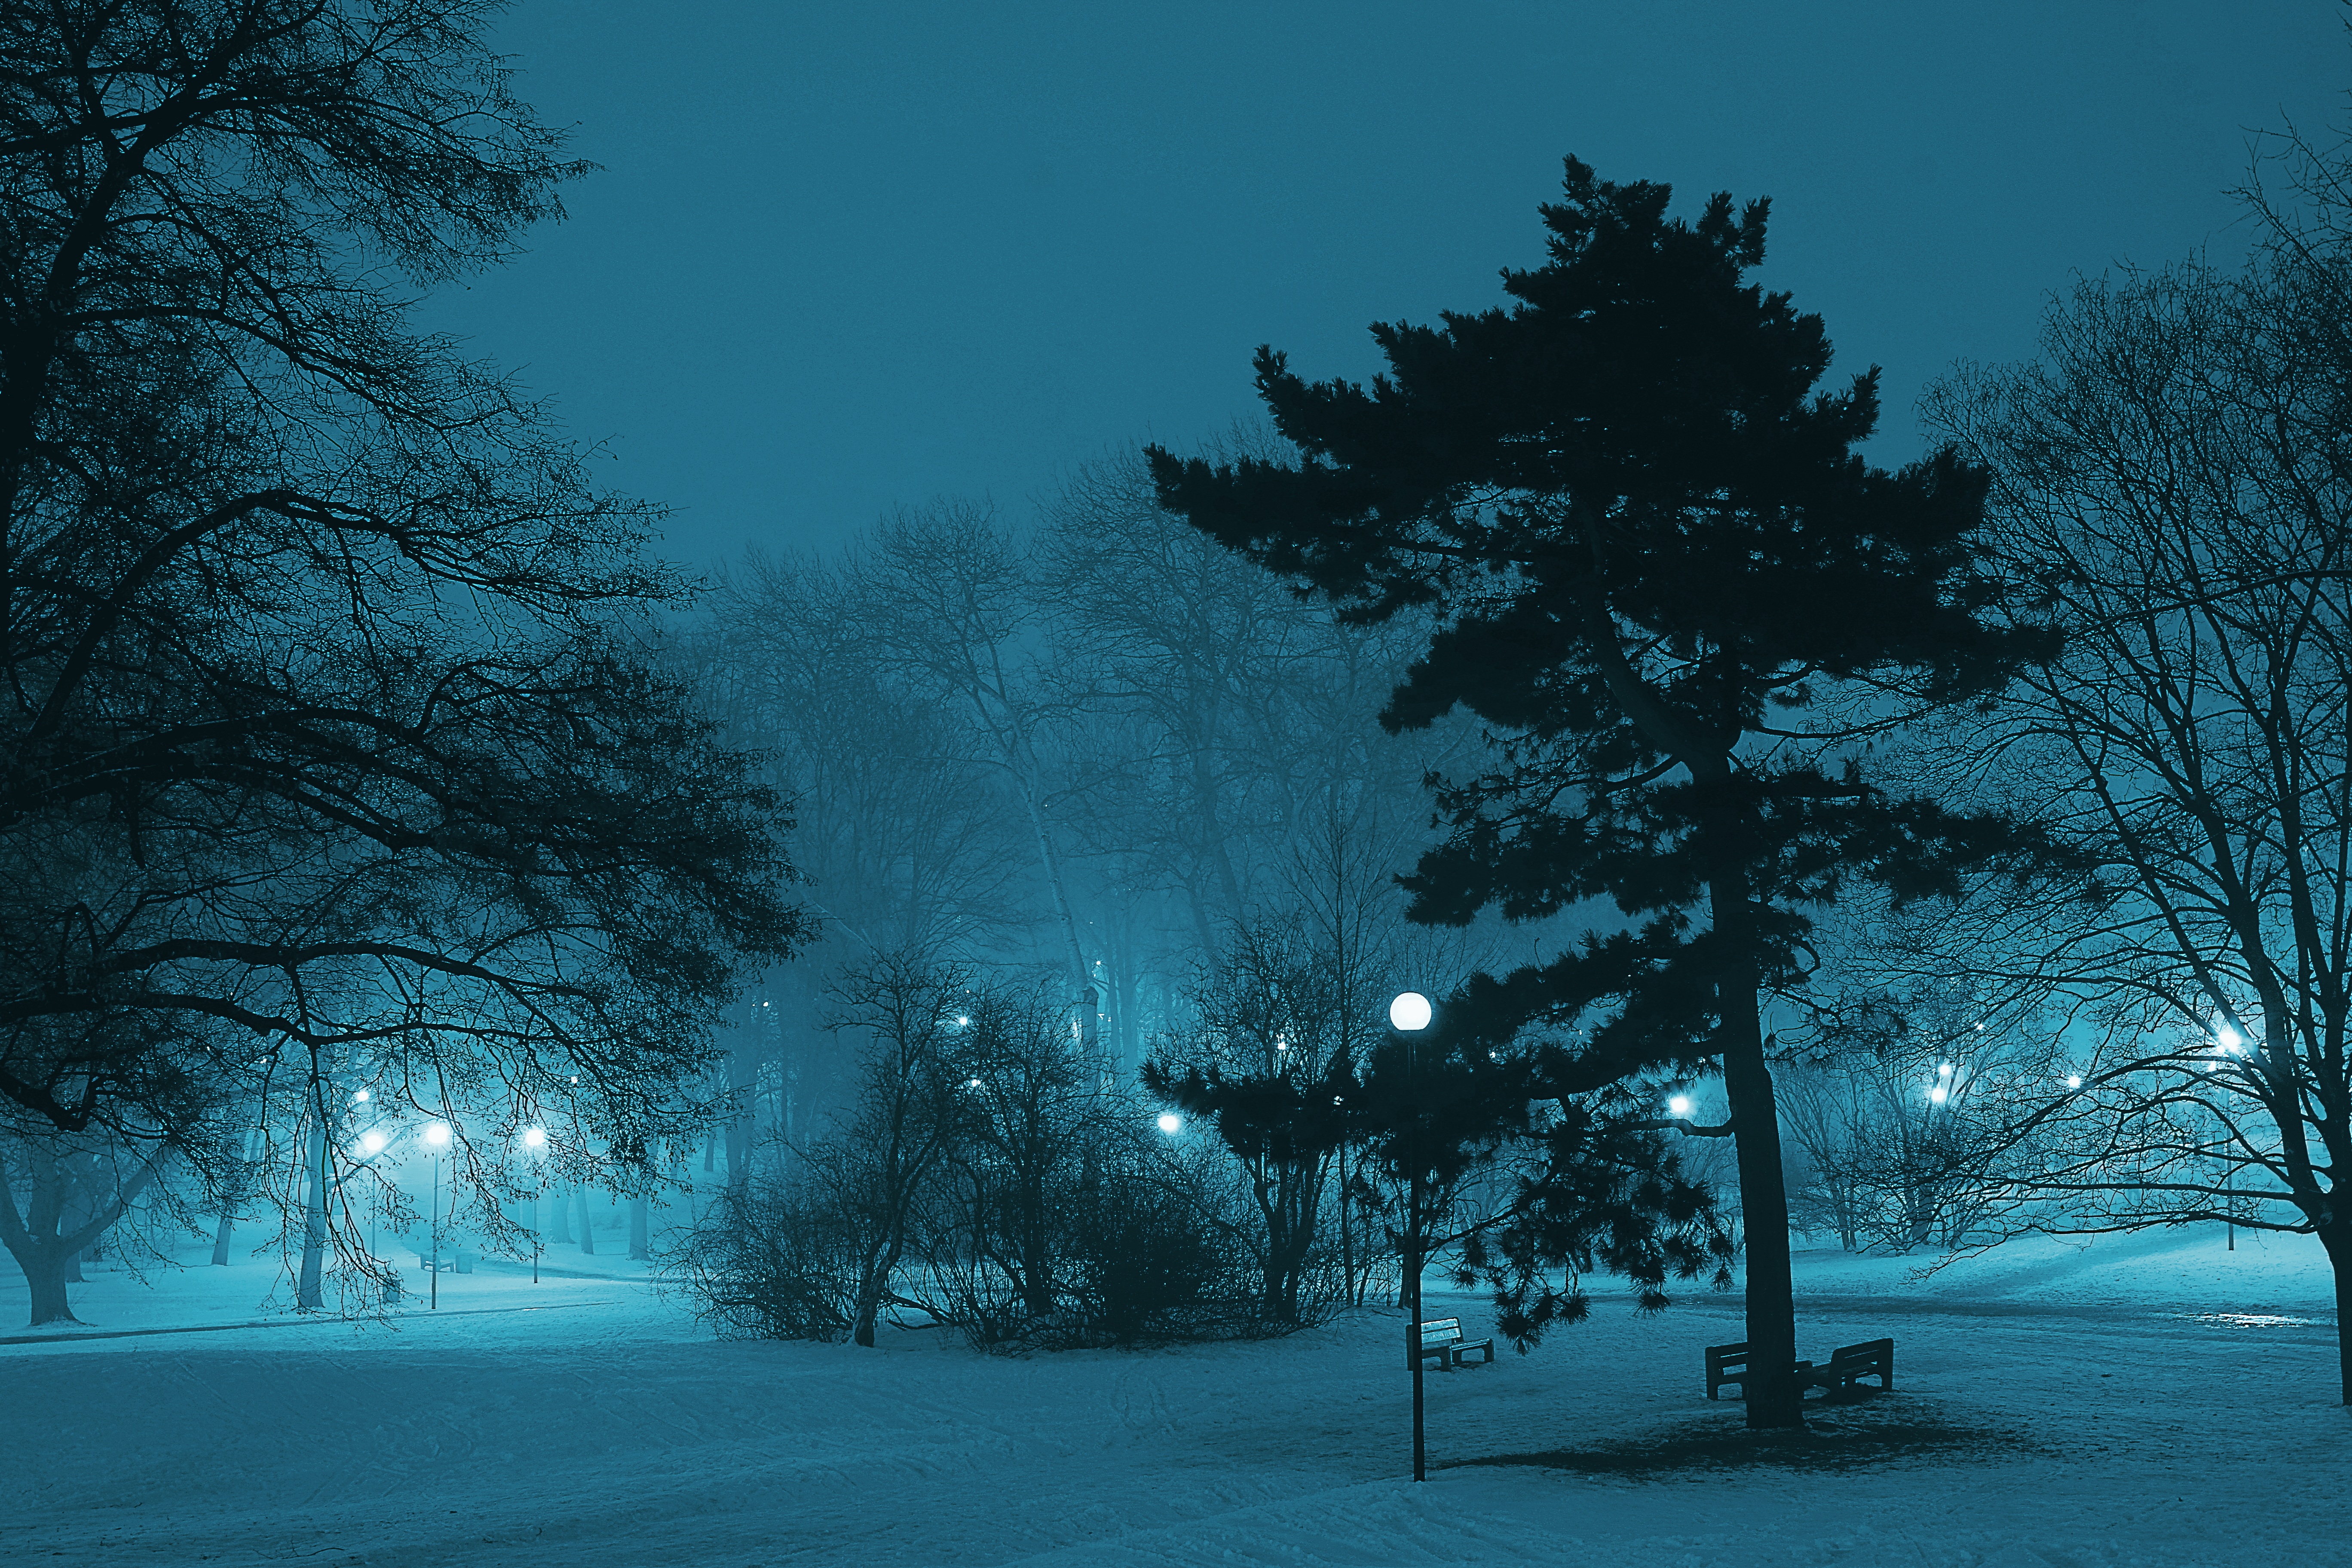
tree, nature, forest, branch, snow, winter, light, plant, mist, white, night, sunlight, morning, frost, dawn, atmosphere, dark, dusk, pond, evening, park, weather, gray, darkness, frozen, lamp, season, moonlight, streets, municipal, the fog, warsaw, freezing, konary, atmospheric phenomenon, woody plant, the path of the